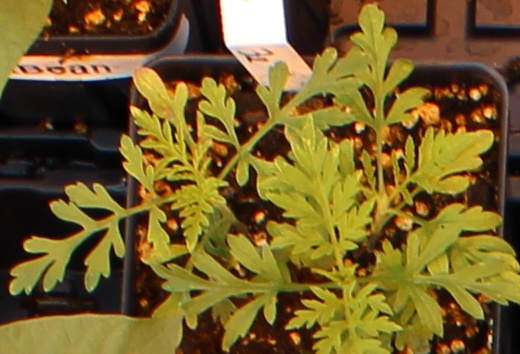
Label: Ragweed